Lawrence Schiffman

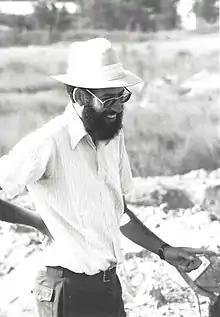
Schiffman at Dor Excavation, August, 1981

Schiffman served as director of New York University's program at the archaeological excavations at Dor, Israel, from 1980 to 1982, in conjunction with the Hebrew University in Jerusalem and the Israel Exploration Society. He has served as visiting professor at Yale University, Ben Gurion University of the Negev, Duke University, Shier Visiting Distinguished Professor in Judaic Studies at the University of Toronto, the Johns Hopkins University, the Russian State University for the Humanities in Moscow, the Luce Visiting Professor at the University of Hartford and the Hartford Seminary, the Pontifical Gregorian University in Rome, Queens College and Yeshiva University.